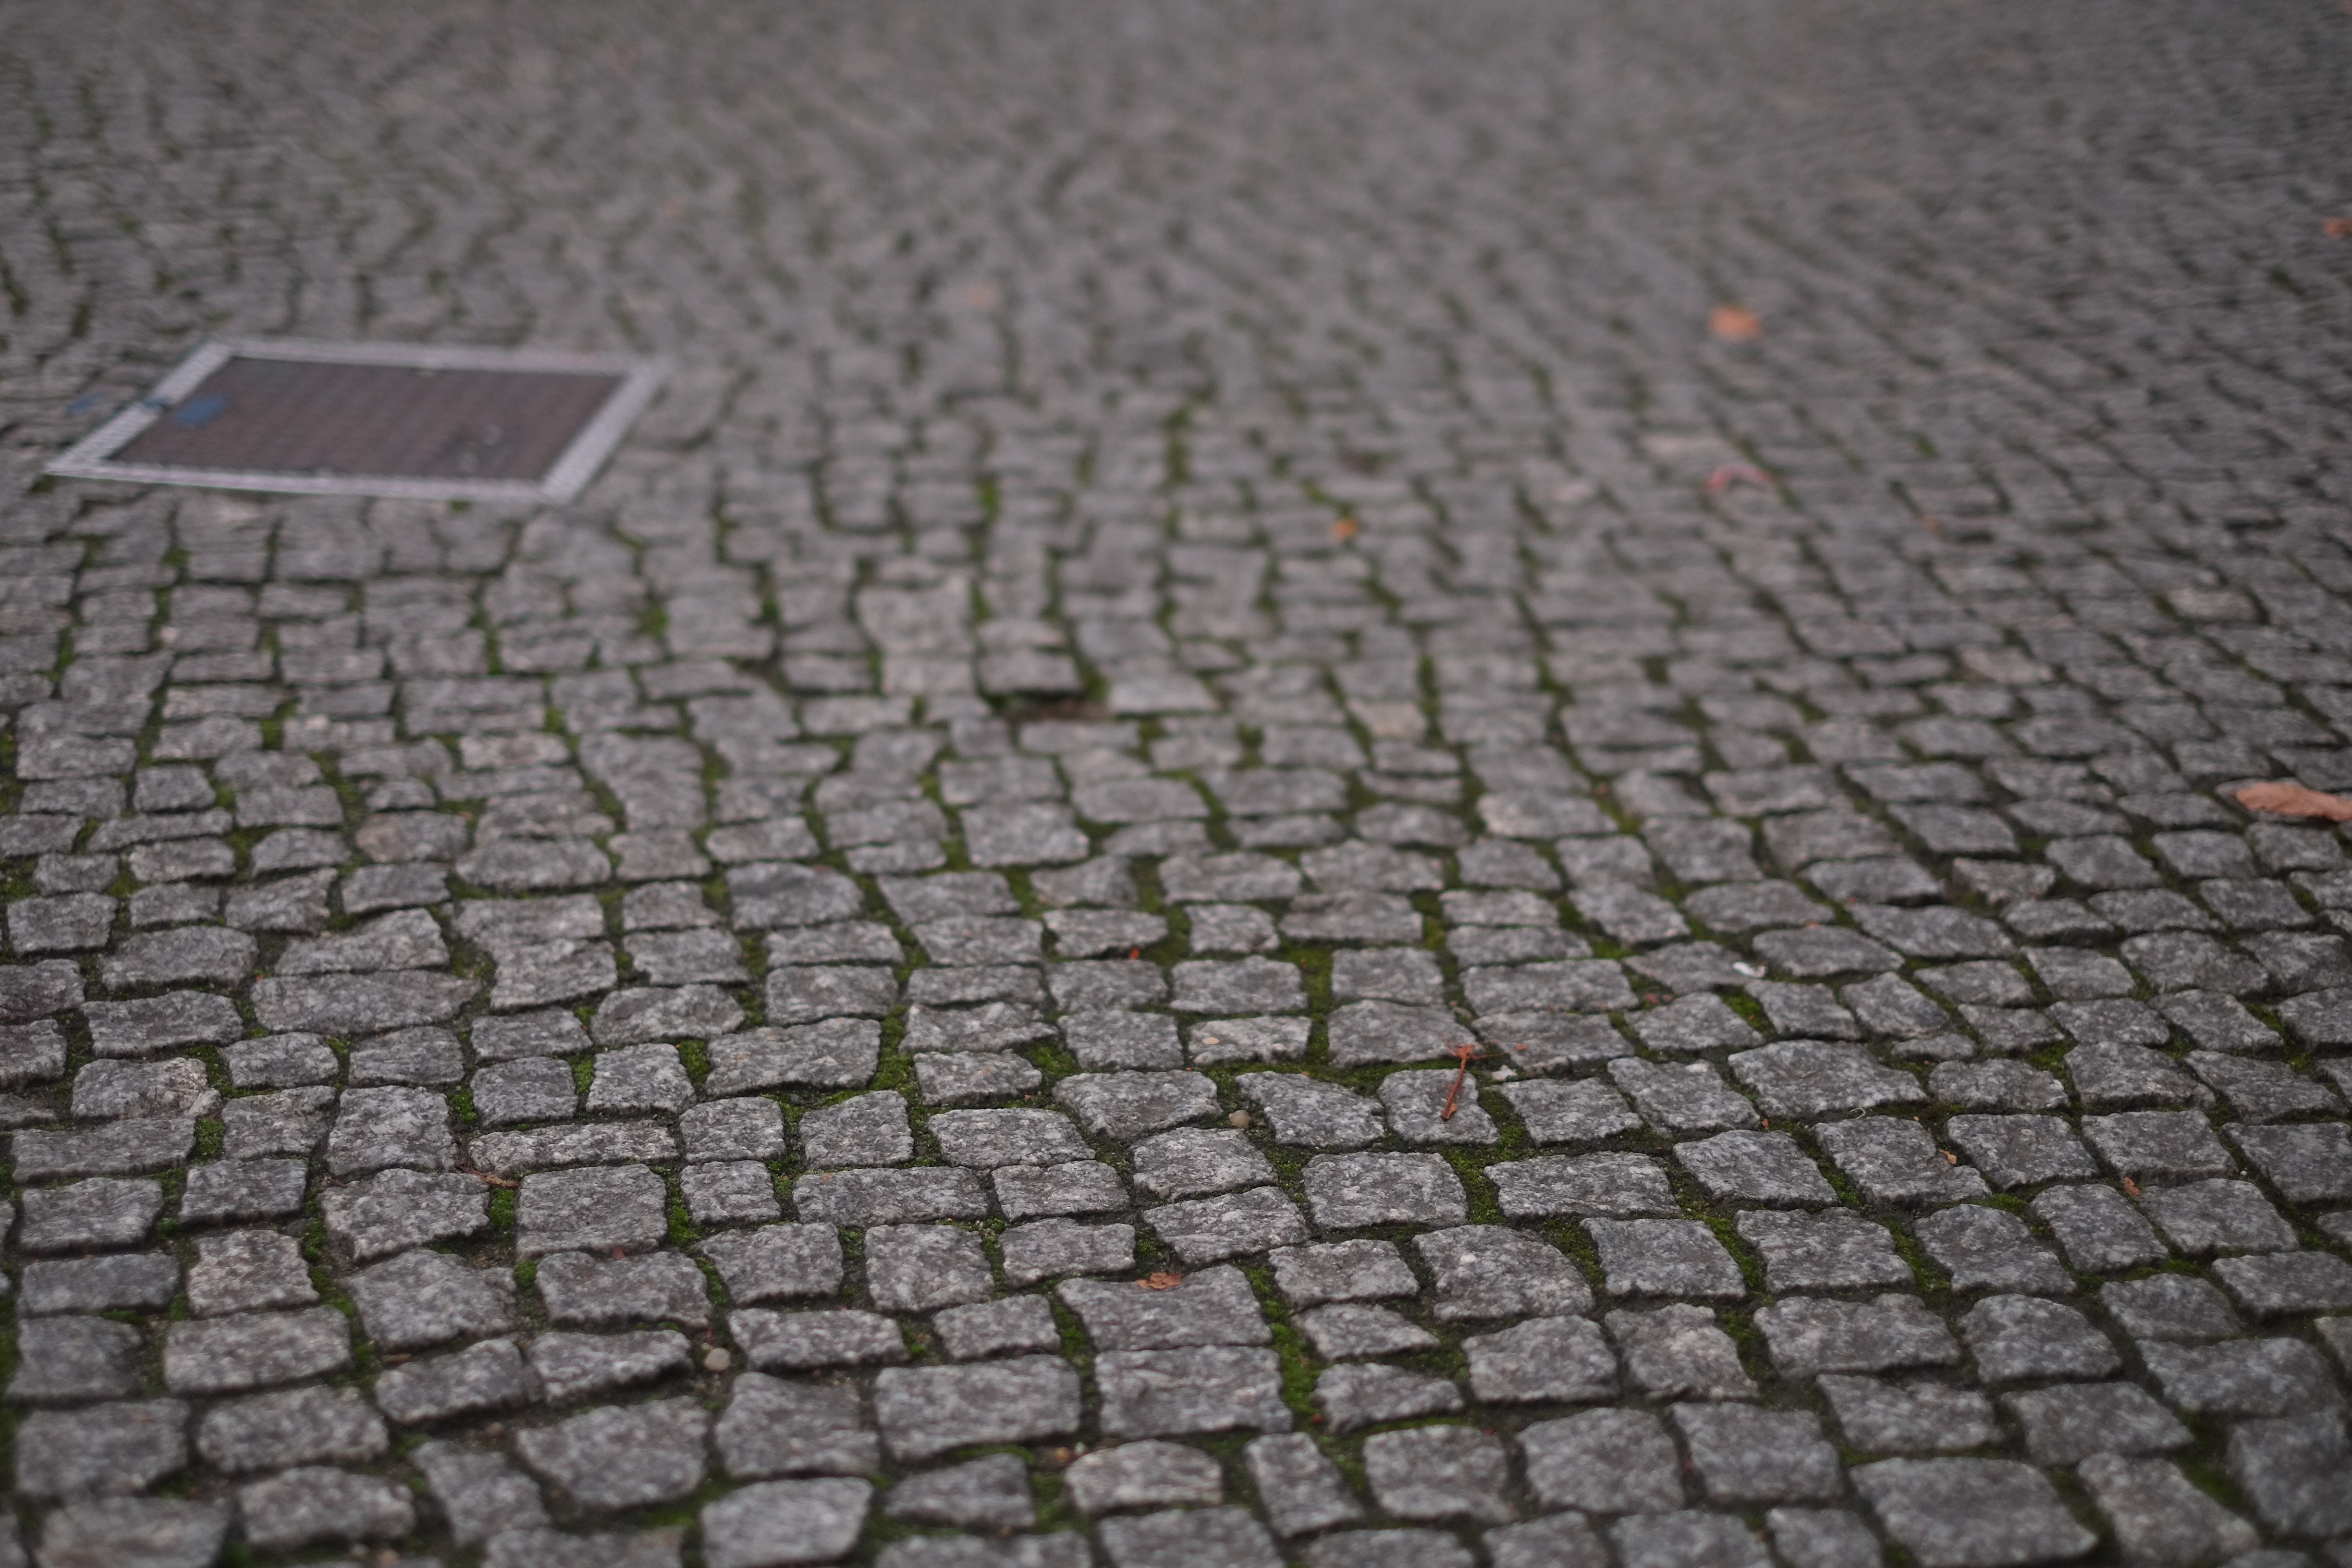
vintage, sidewalk, floor, old, cobblestone, stone, asphalt, line, soil, lane, textured, flooring, road surface